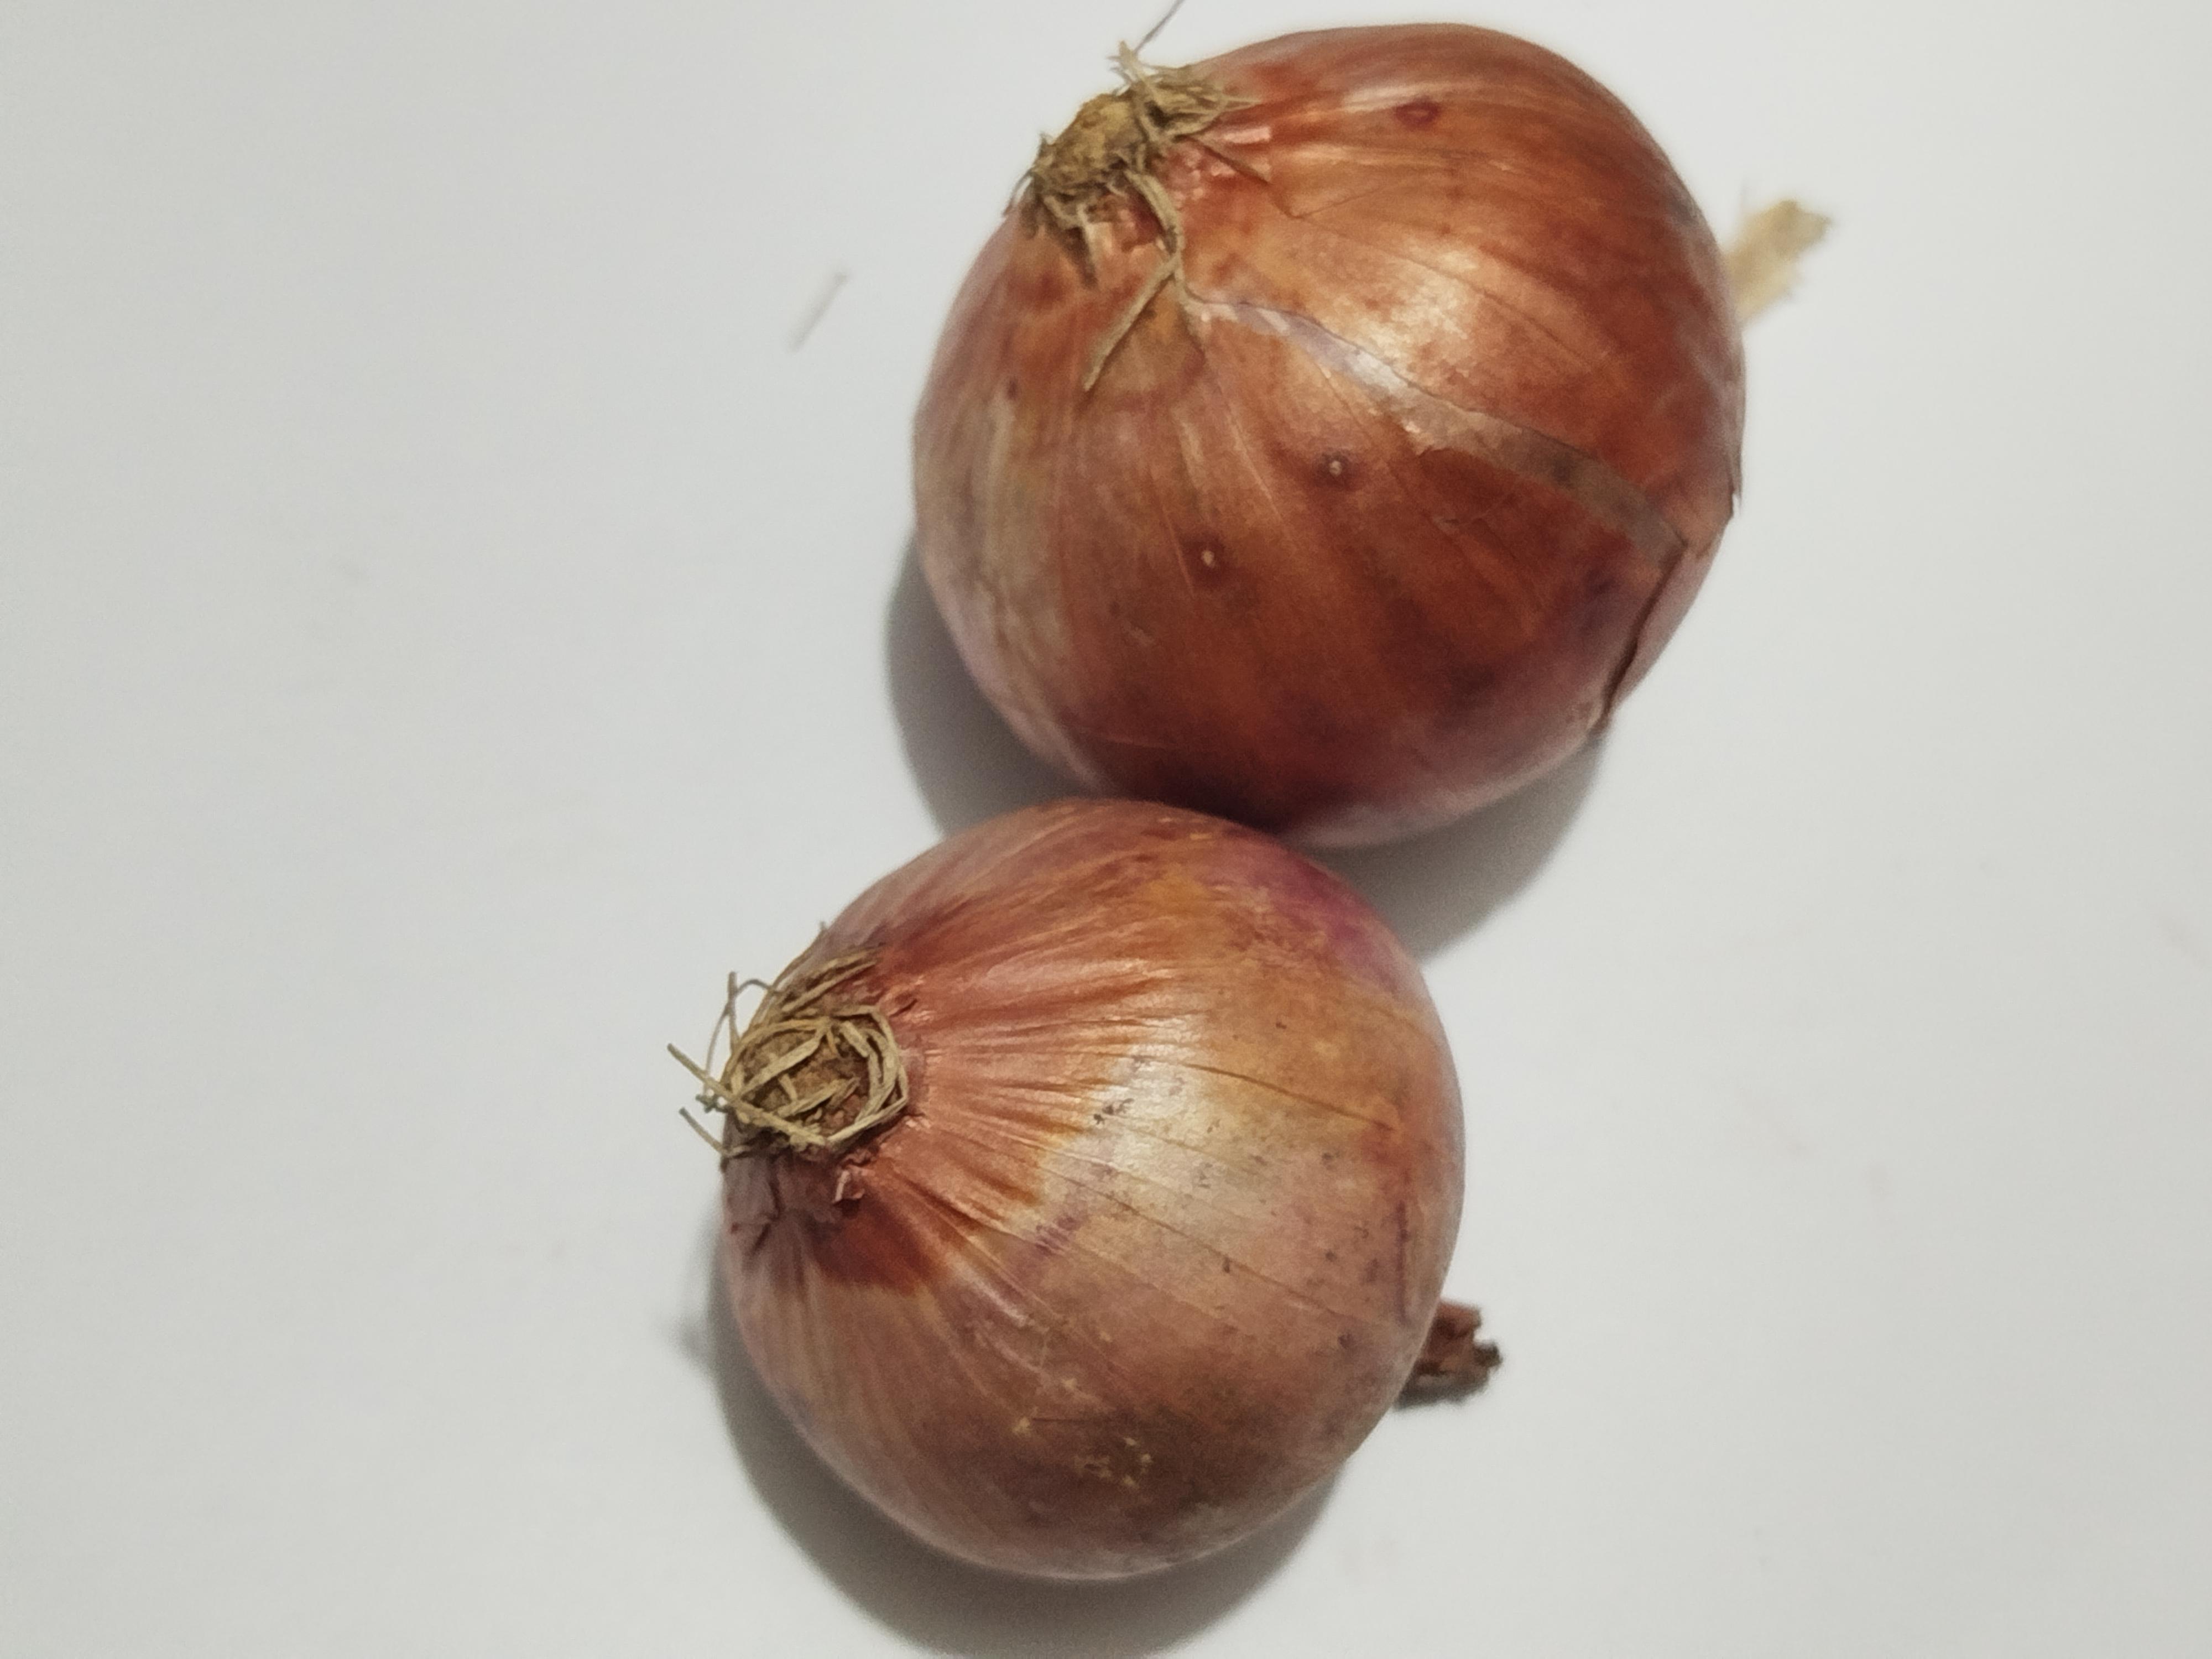
Label: Onion